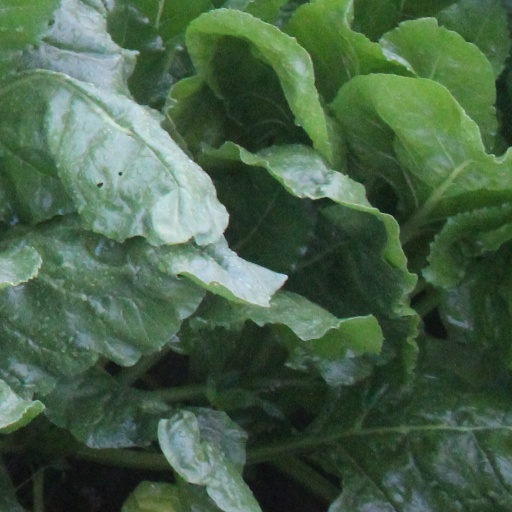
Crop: sugar beet